2018 European Athletics Championships – Women's heptathlon

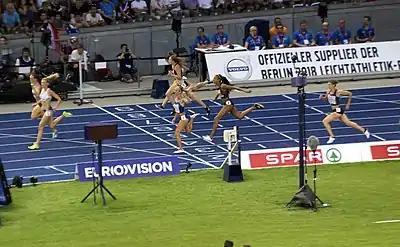
Heat 3

Note: Mareike Arndt and Louisa Grauvogel were involved in a car crash between the second day sessions and were both taken to hospital, which forced them to withdraw from the last event.